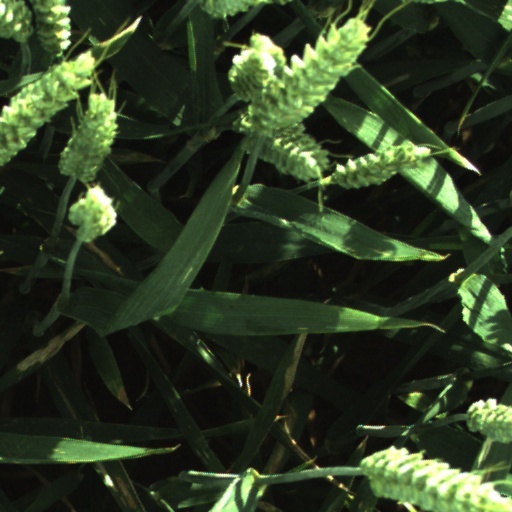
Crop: wheat